Clondalkin Round Tower

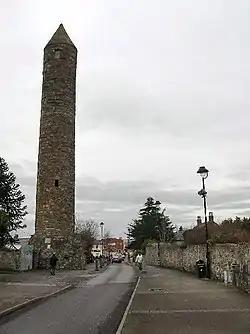

Clondalkin Round Tower is an Irish round tower located in Clondalkin, South Dublin, Ireland. Located on the site of a monastery founded by Saint Mochua (also known as Saint Cronan), the tower is protected as a national monument. As of December 2024, the tower's visitor centre was reportedly closed 'until further notice'.